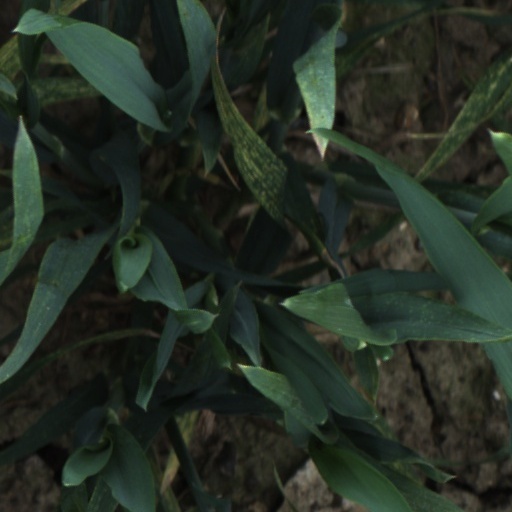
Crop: wheat